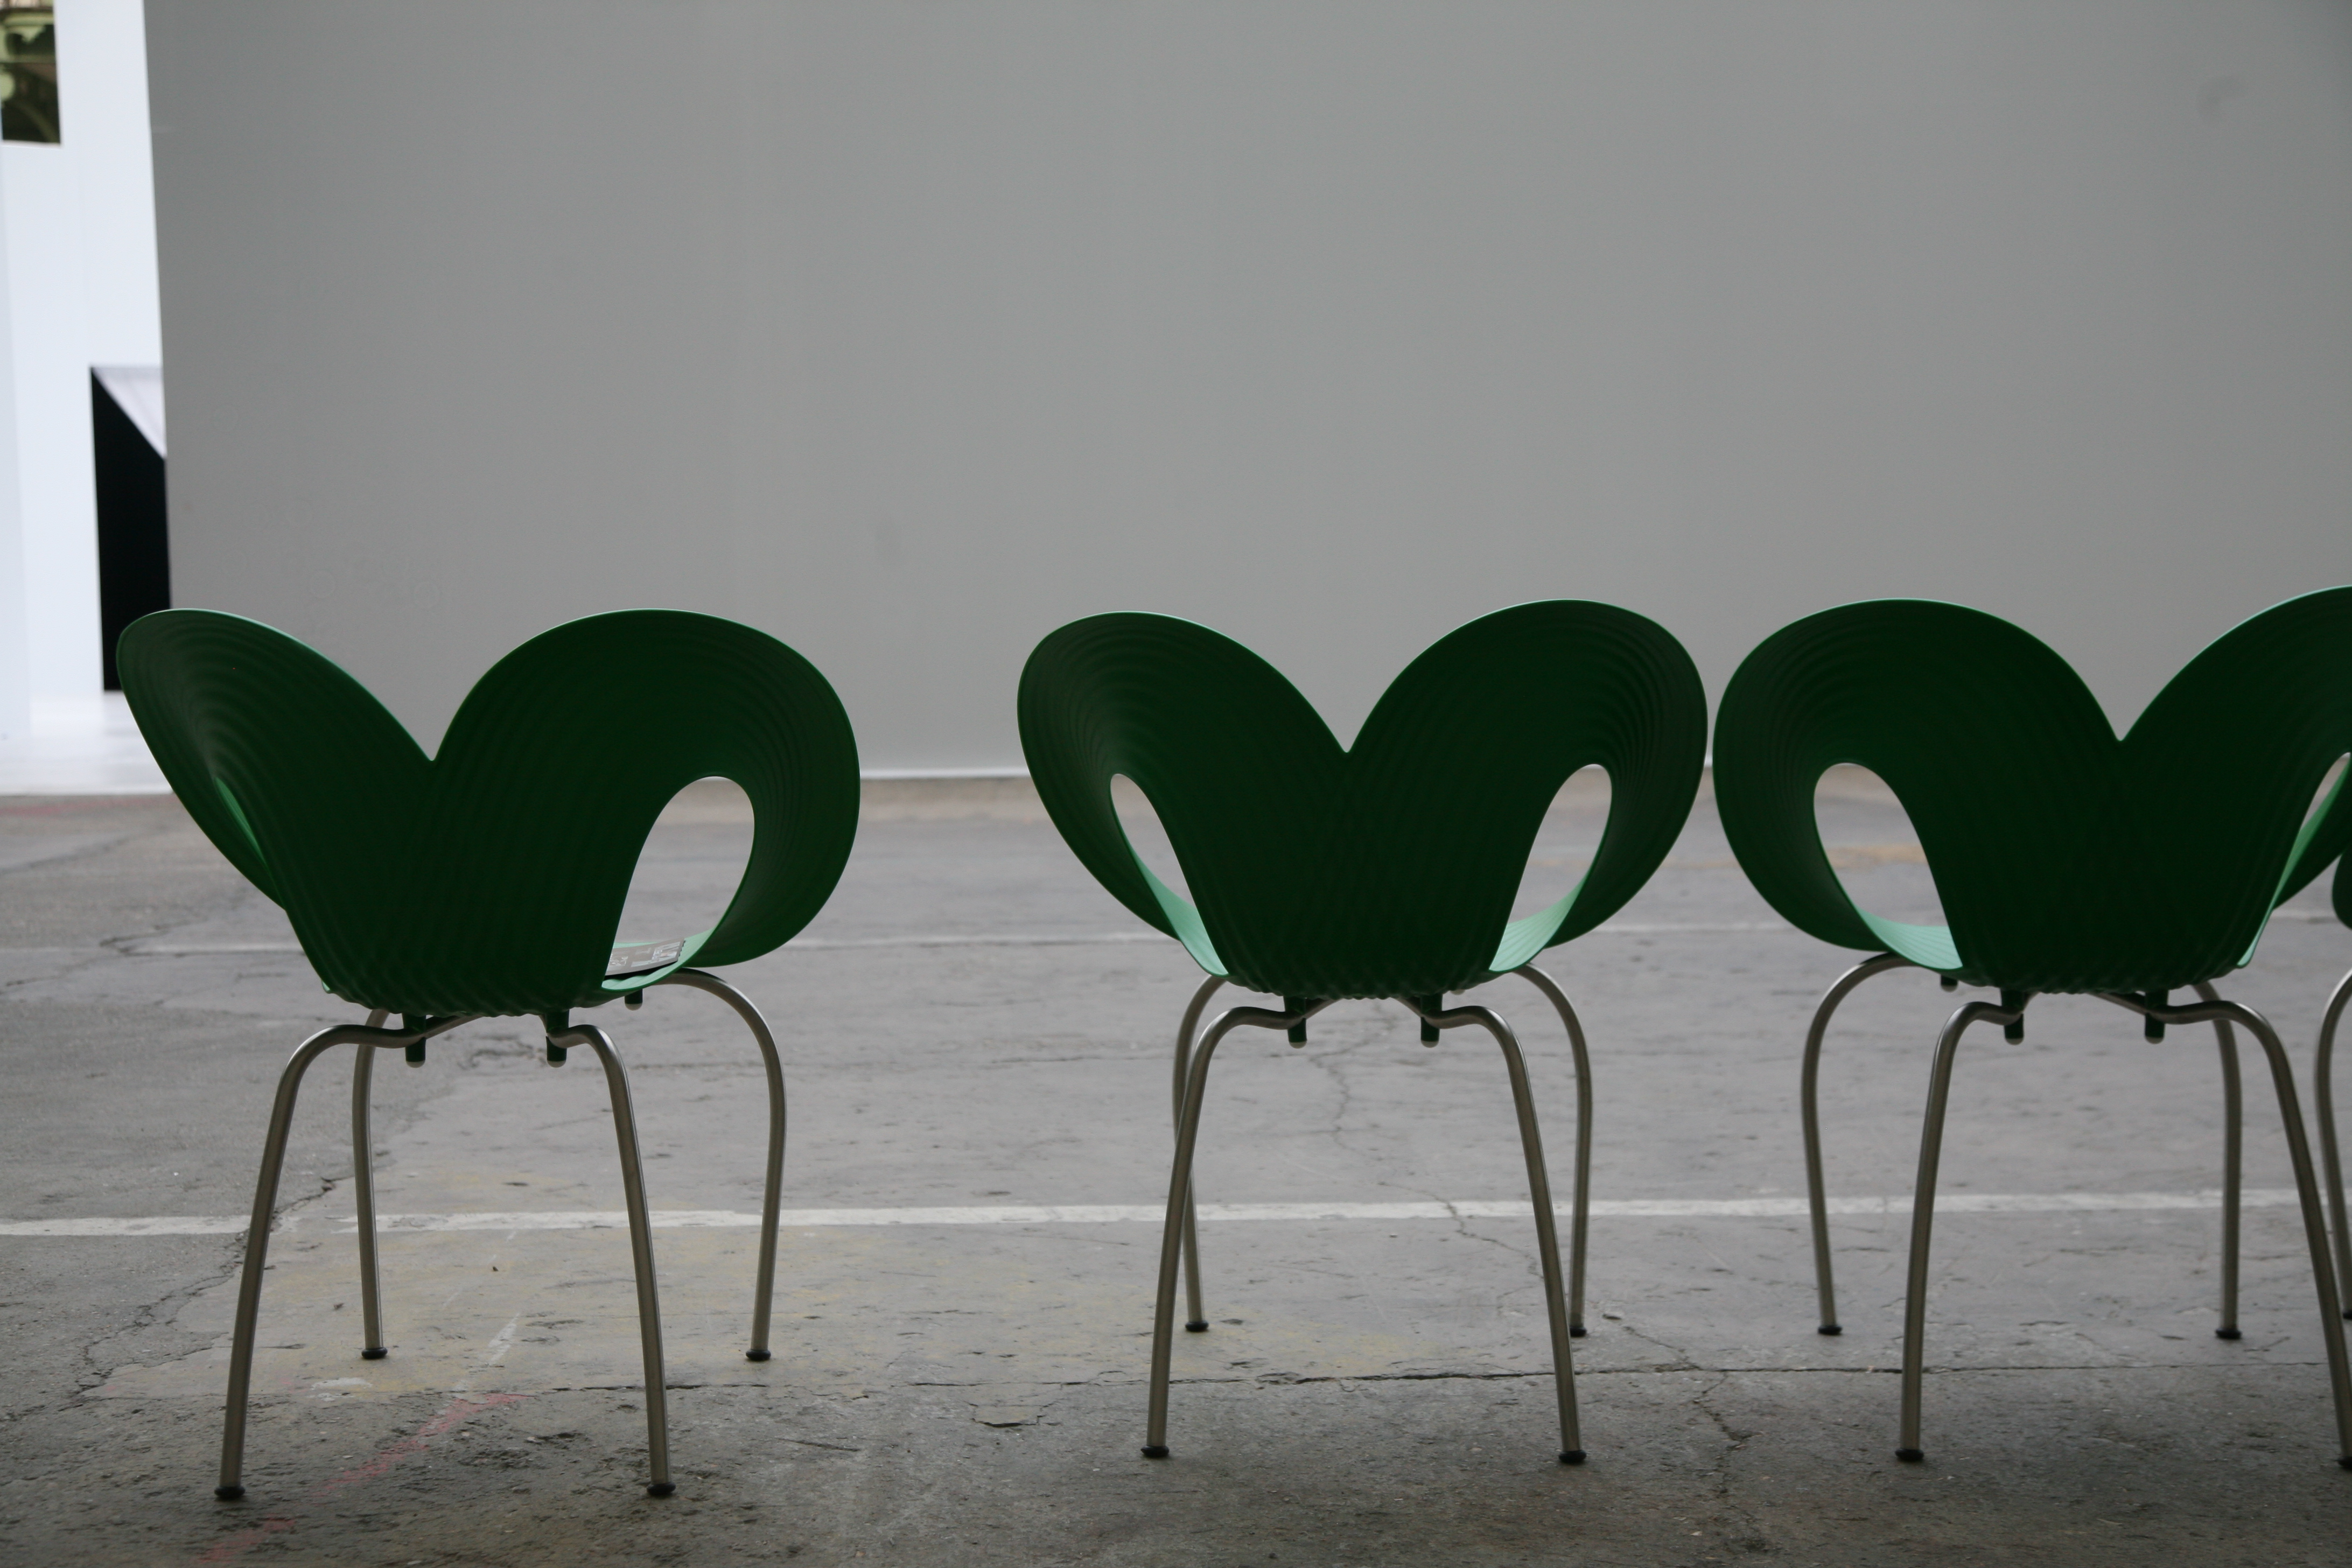
structure, chair, glass, paris, wall, green, color, furniture, material, art, palais, illustration, design, installation, grandpalais, nef, forcedelart, architecturedufer, modern art